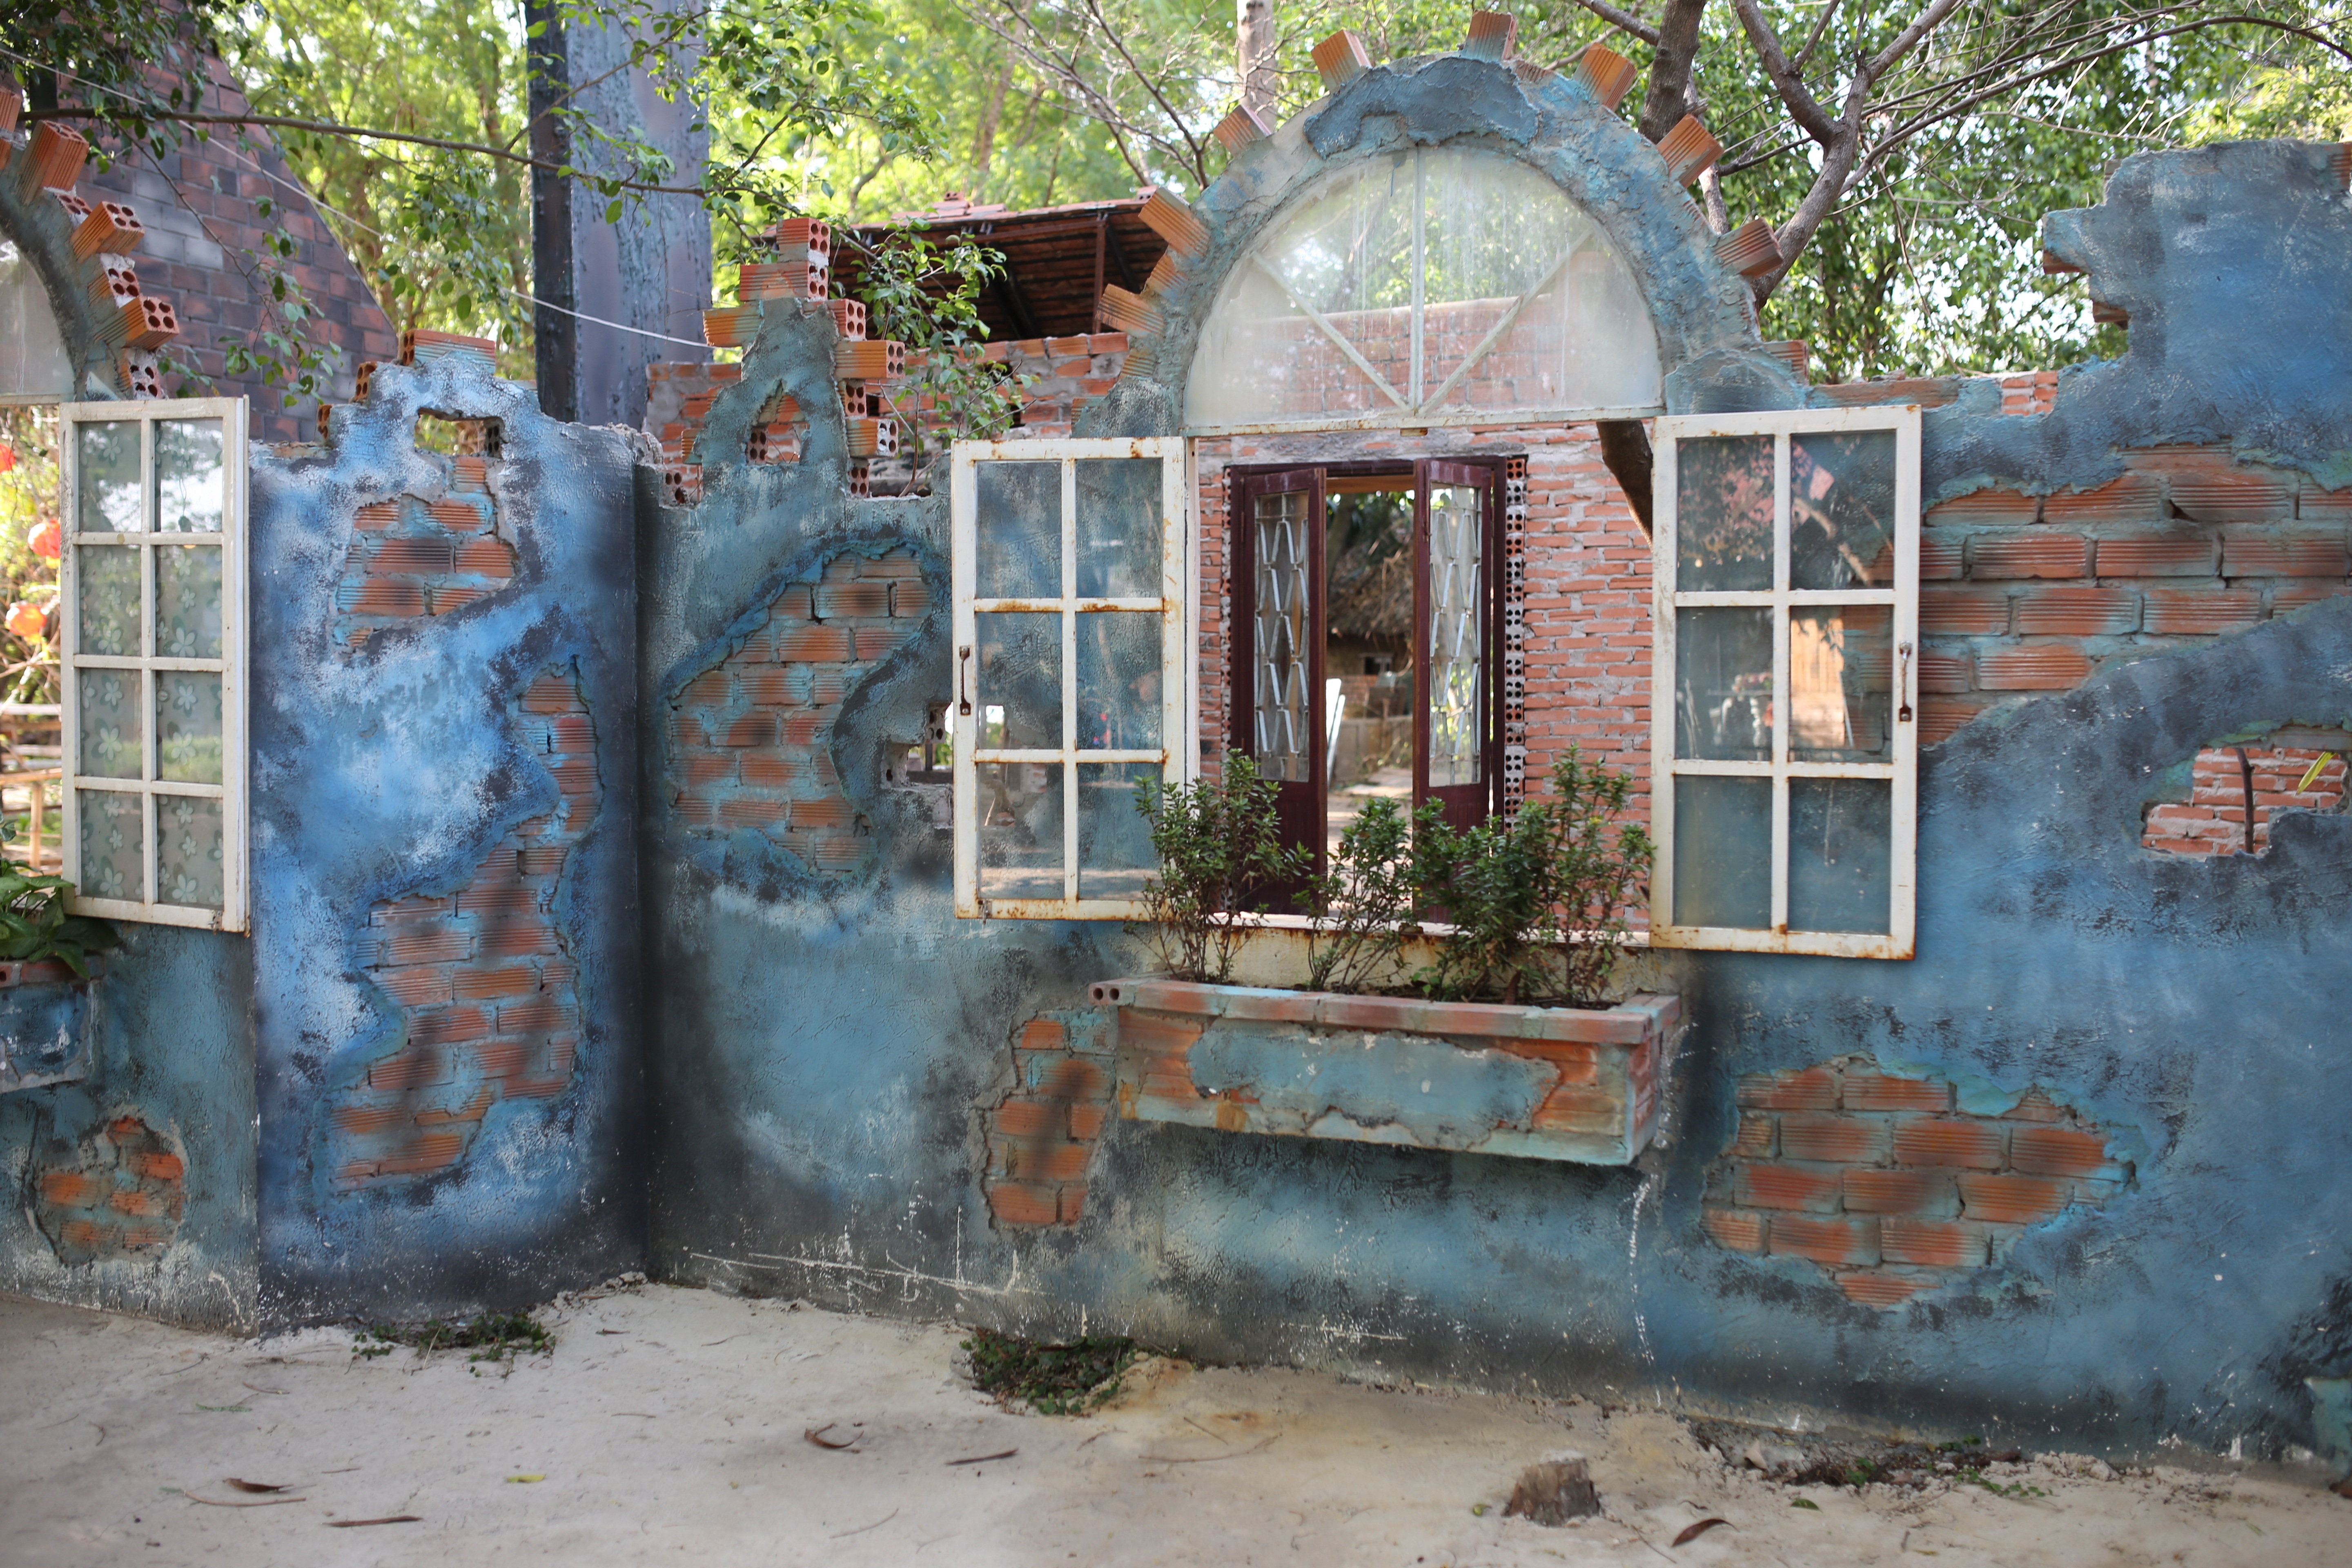
building, wall, art, background, stock, urban area